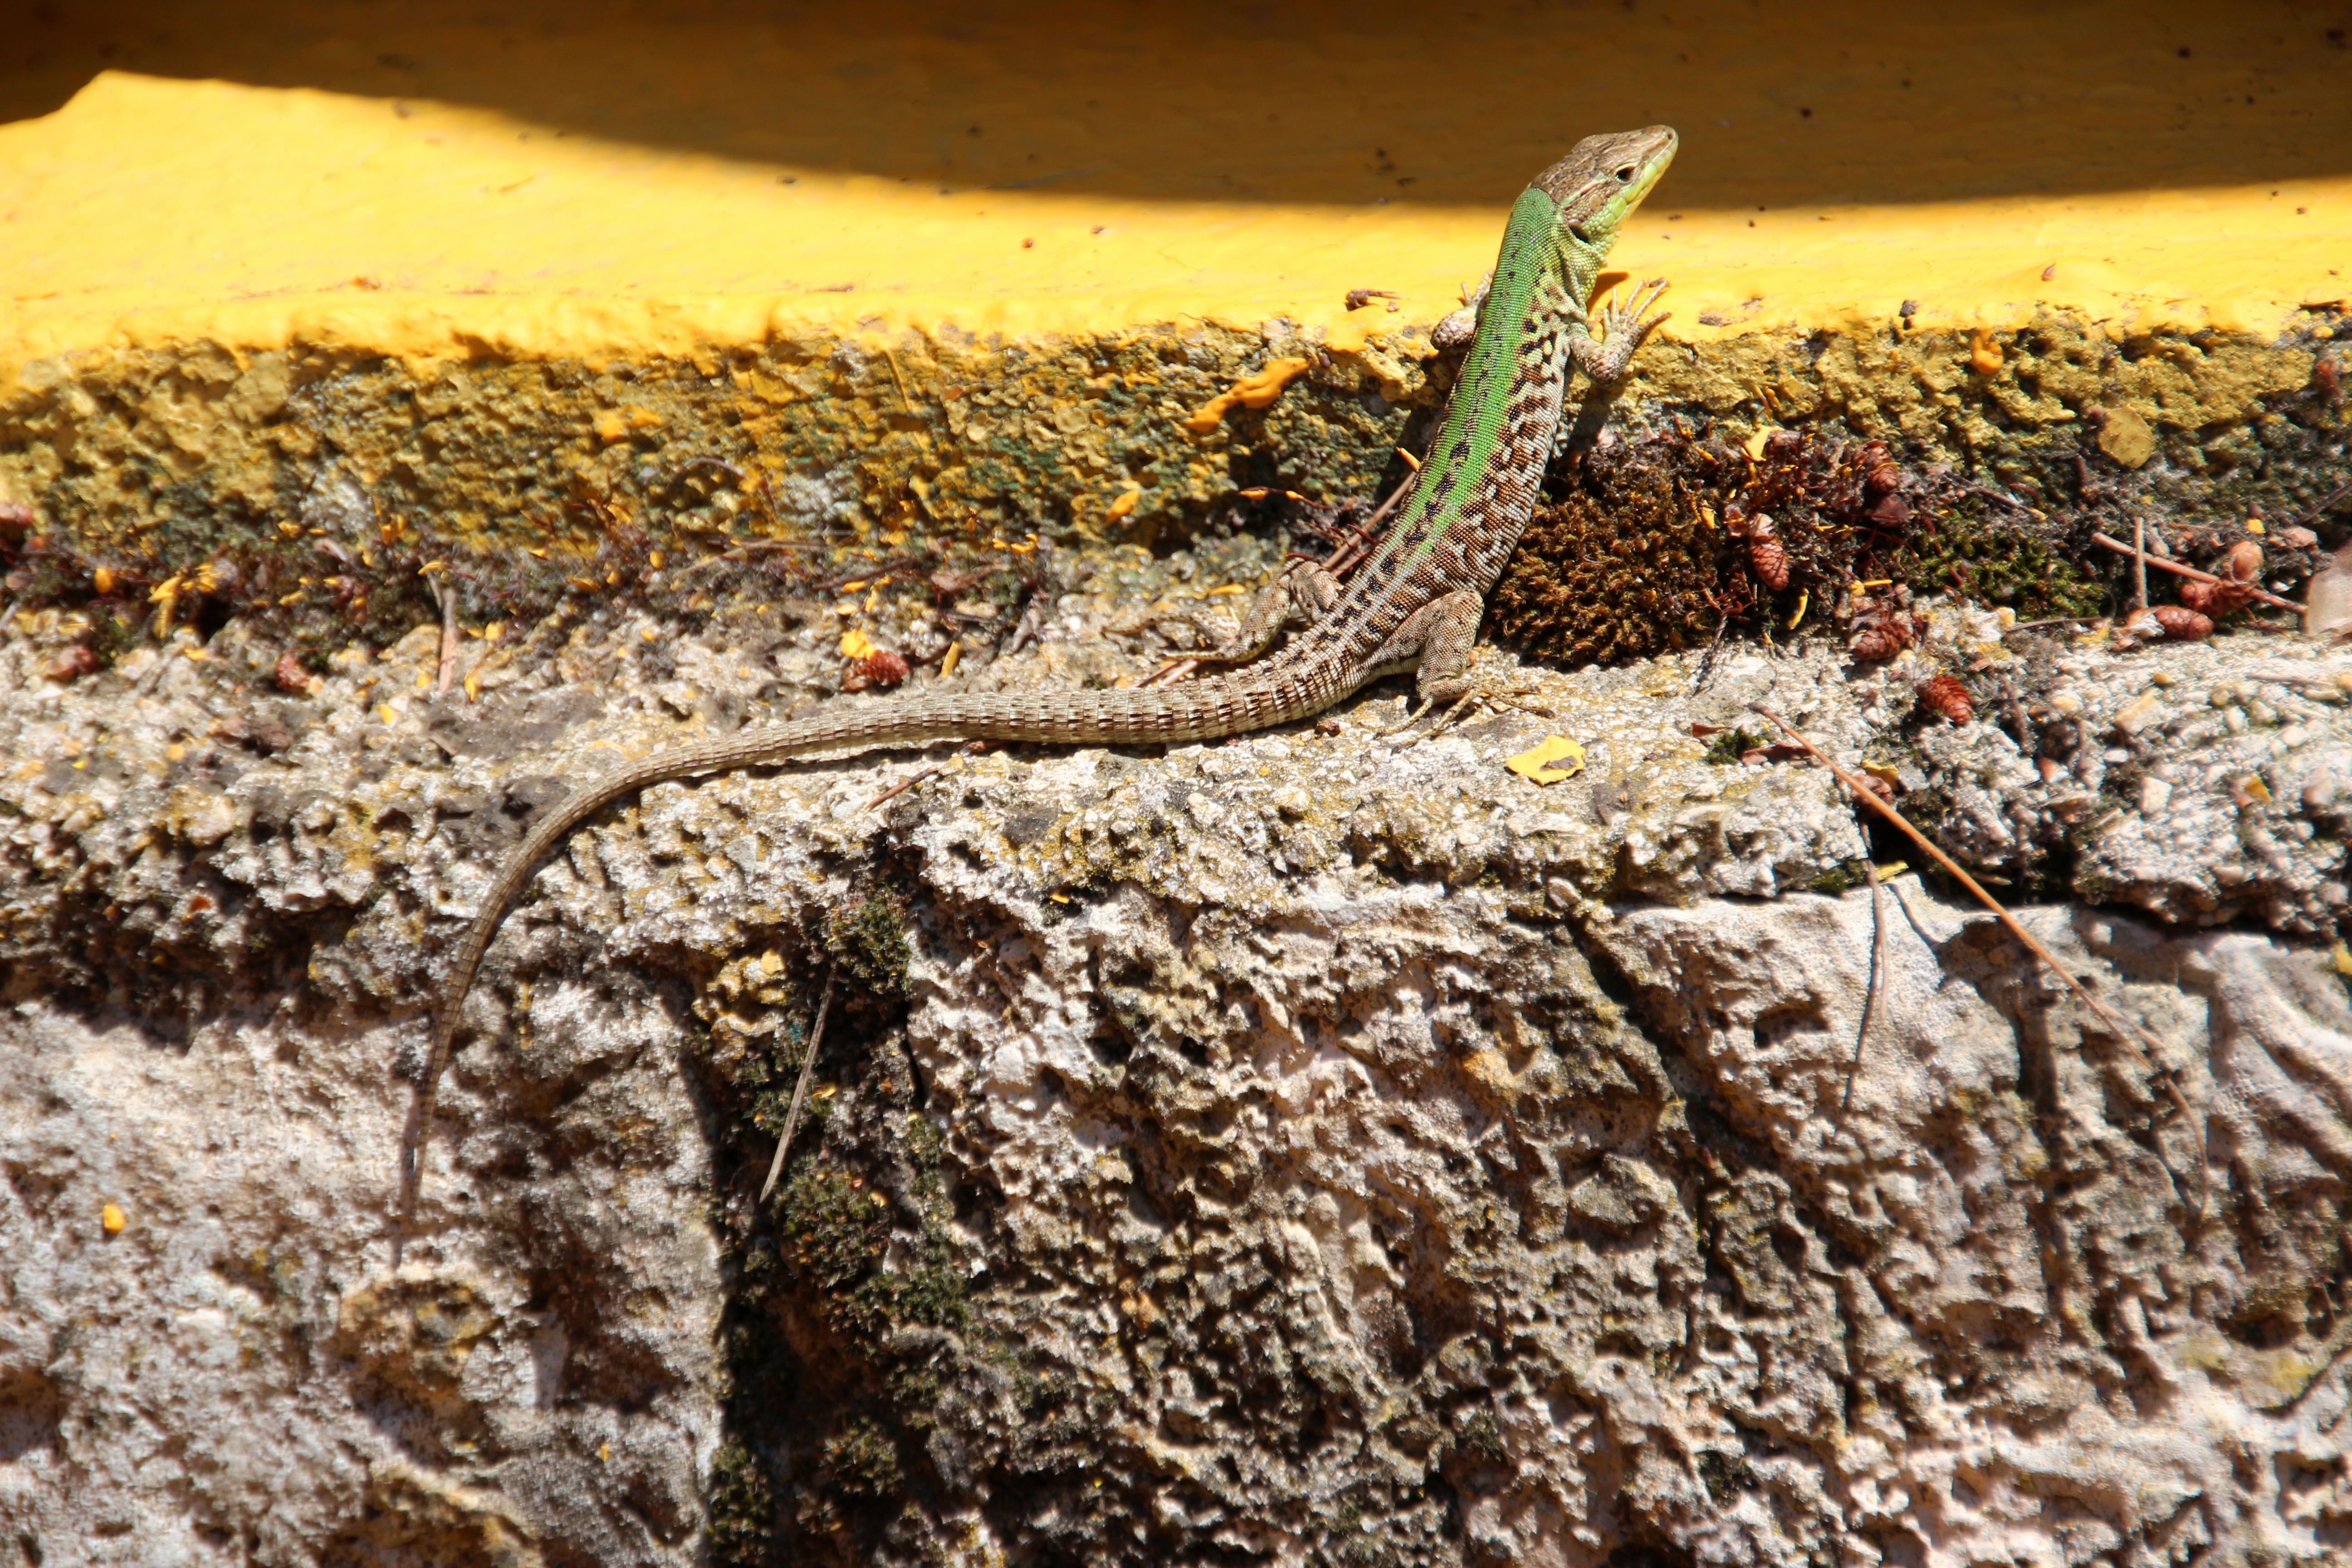
rock, stone, wildlife, green, soil, reptile, fauna, lizard, snake, vertebrate, scaled reptile